The Walls of Jericho (1948 film)

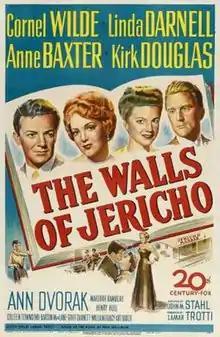
Theatrical release poster

The Walls of Jericho is a 1948 American drama film directed by John M. Stahl, written by Lamar Trotti after the novel by Paul I. Wellman published in 1947. It stars Cornel Wilde, Linda Darnell, Anne Baxter, Kirk Douglas, Ann Dvorak, Colleen Townsend and Marjorie Rambeau. The picture was released by 20th Century Fox on August 4, 1948.